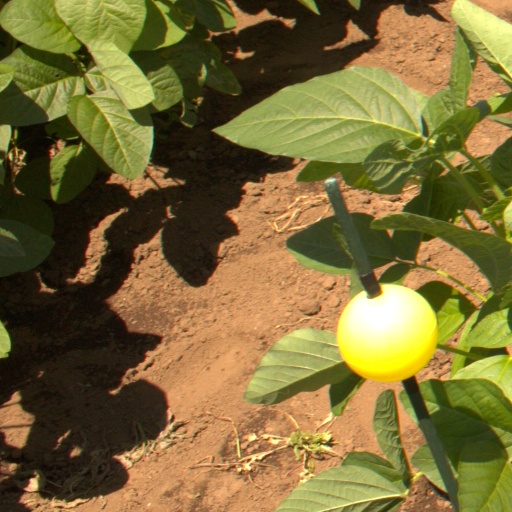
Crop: soybean